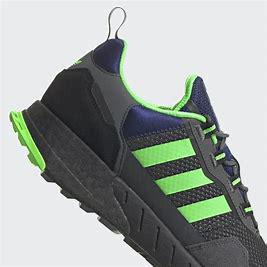
Brand: Adidas
Model: ZX 1K Boost